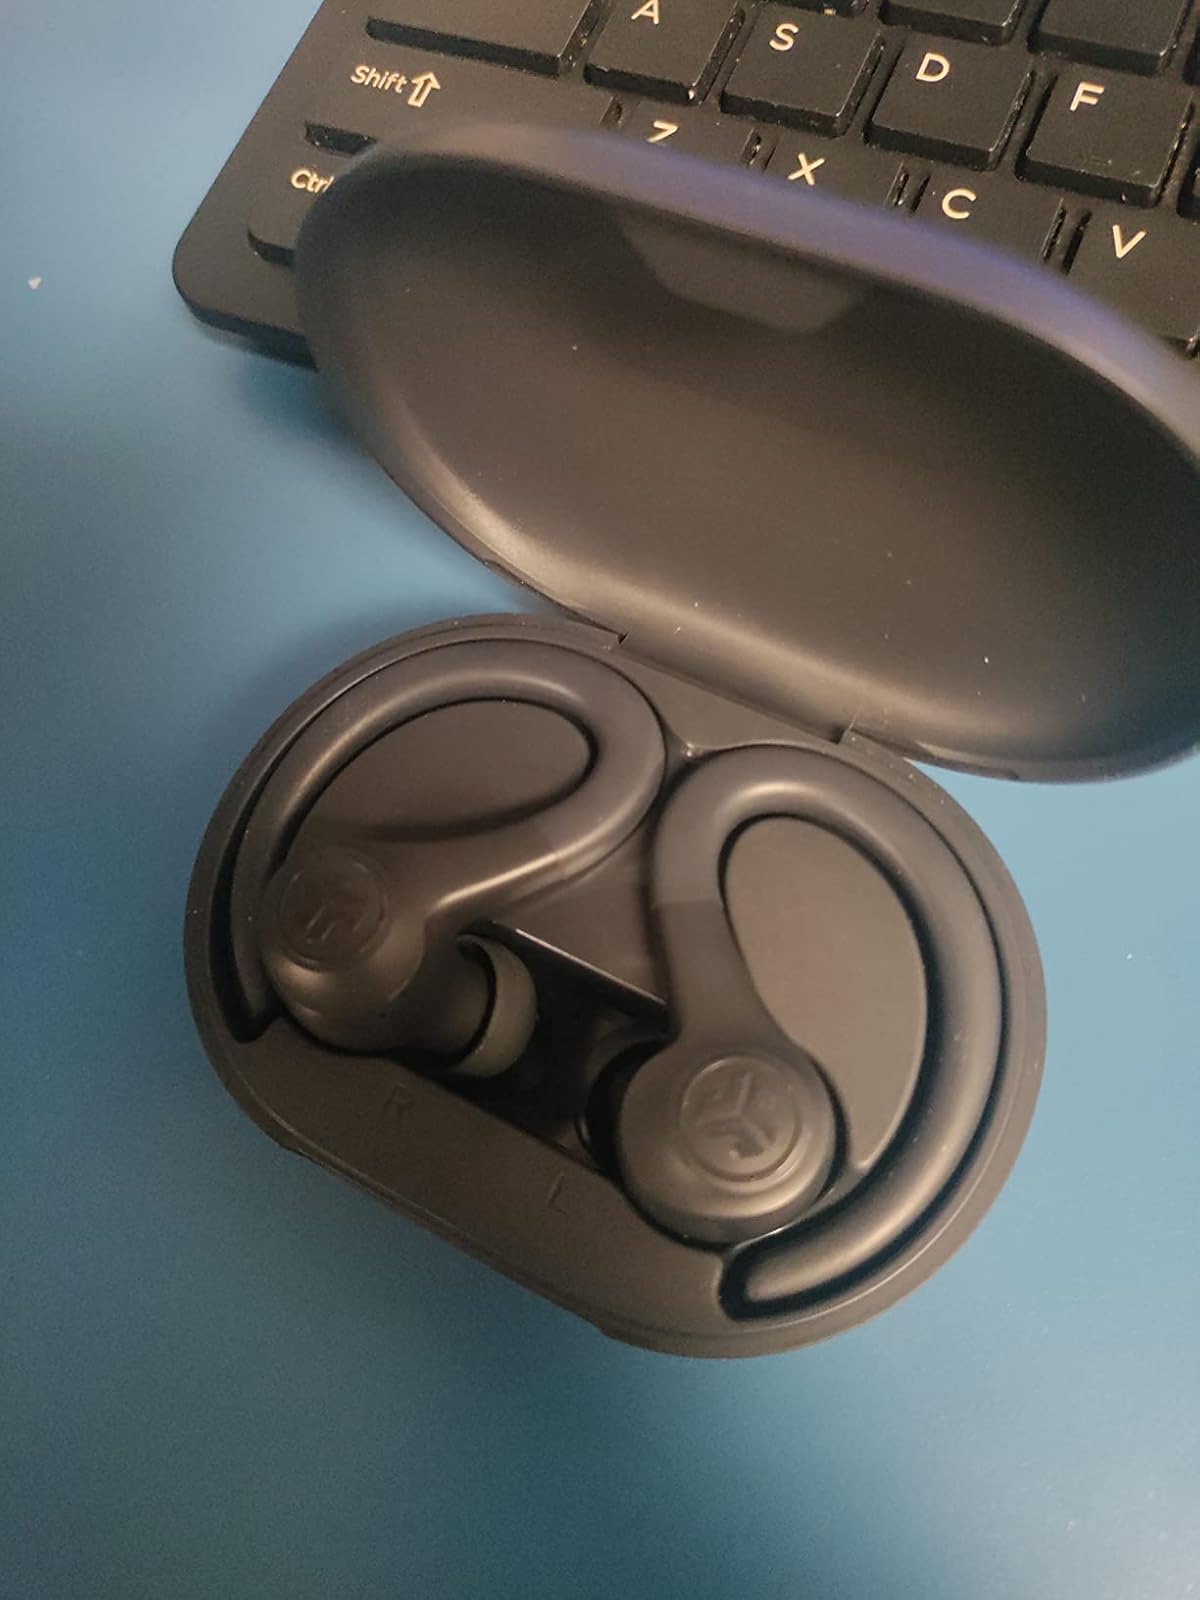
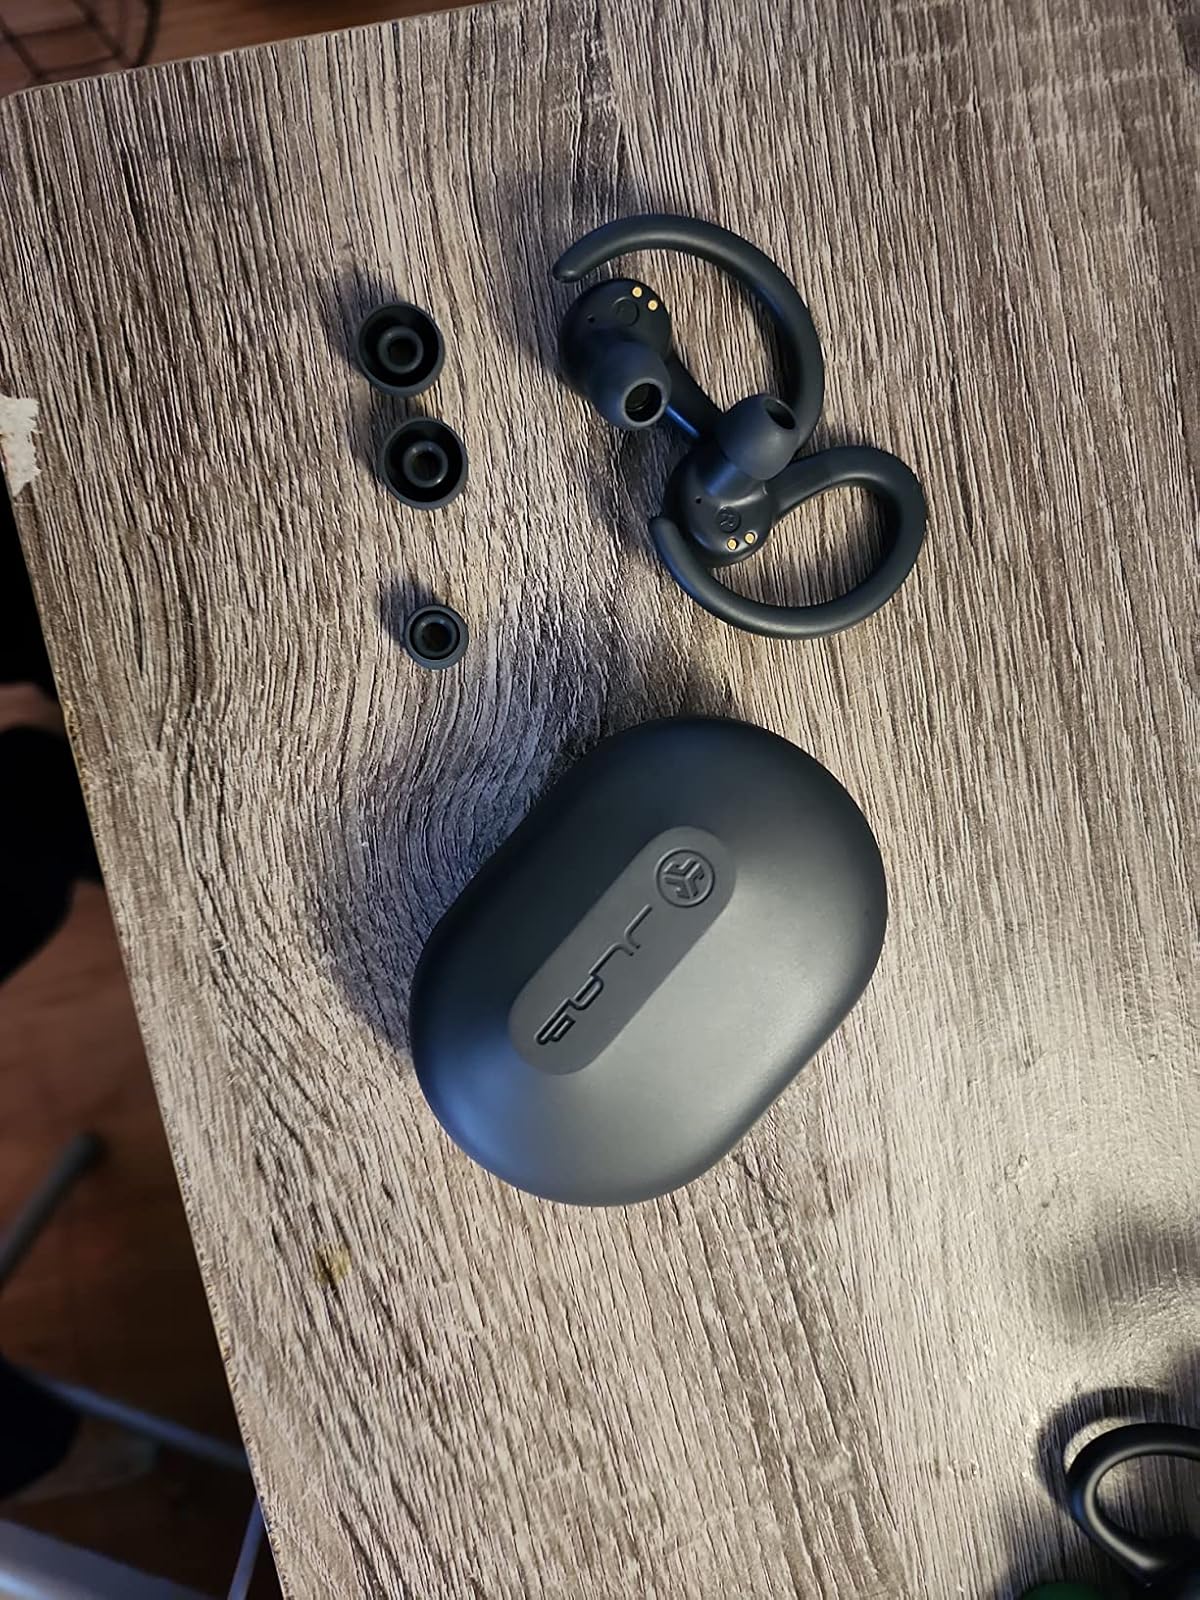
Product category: earbuds
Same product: yes